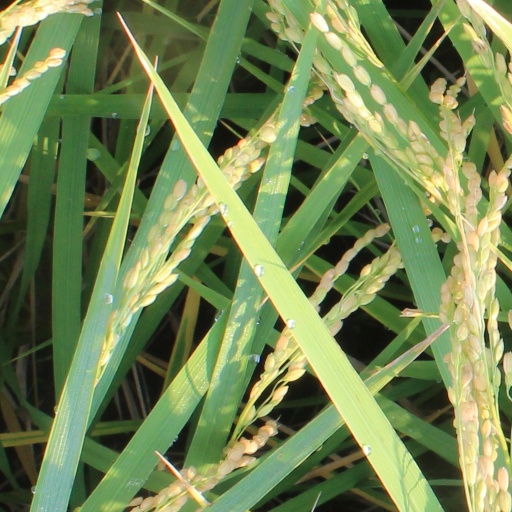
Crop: rice